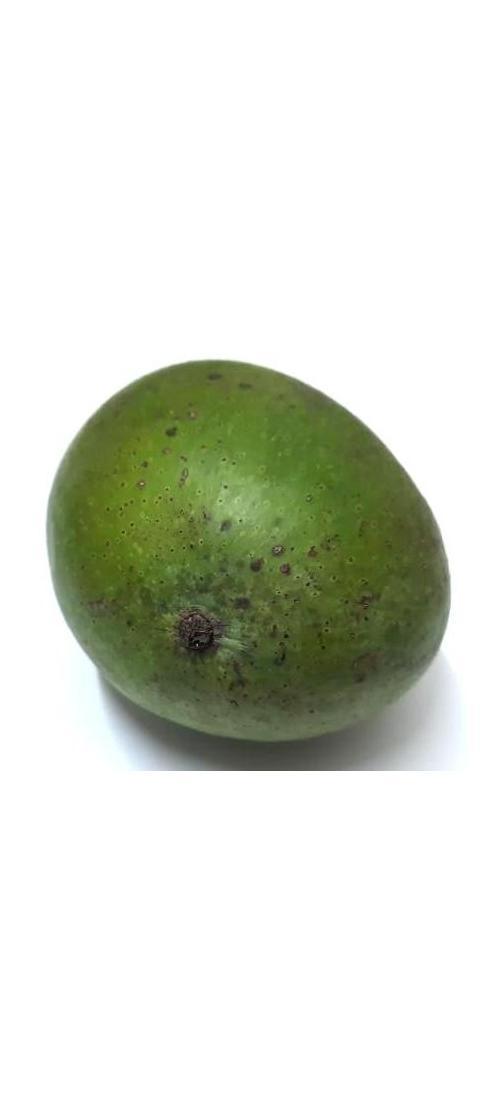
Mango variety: Ashshina Zhinuk